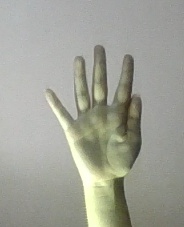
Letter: sheen